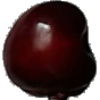
Label: Cherry 1